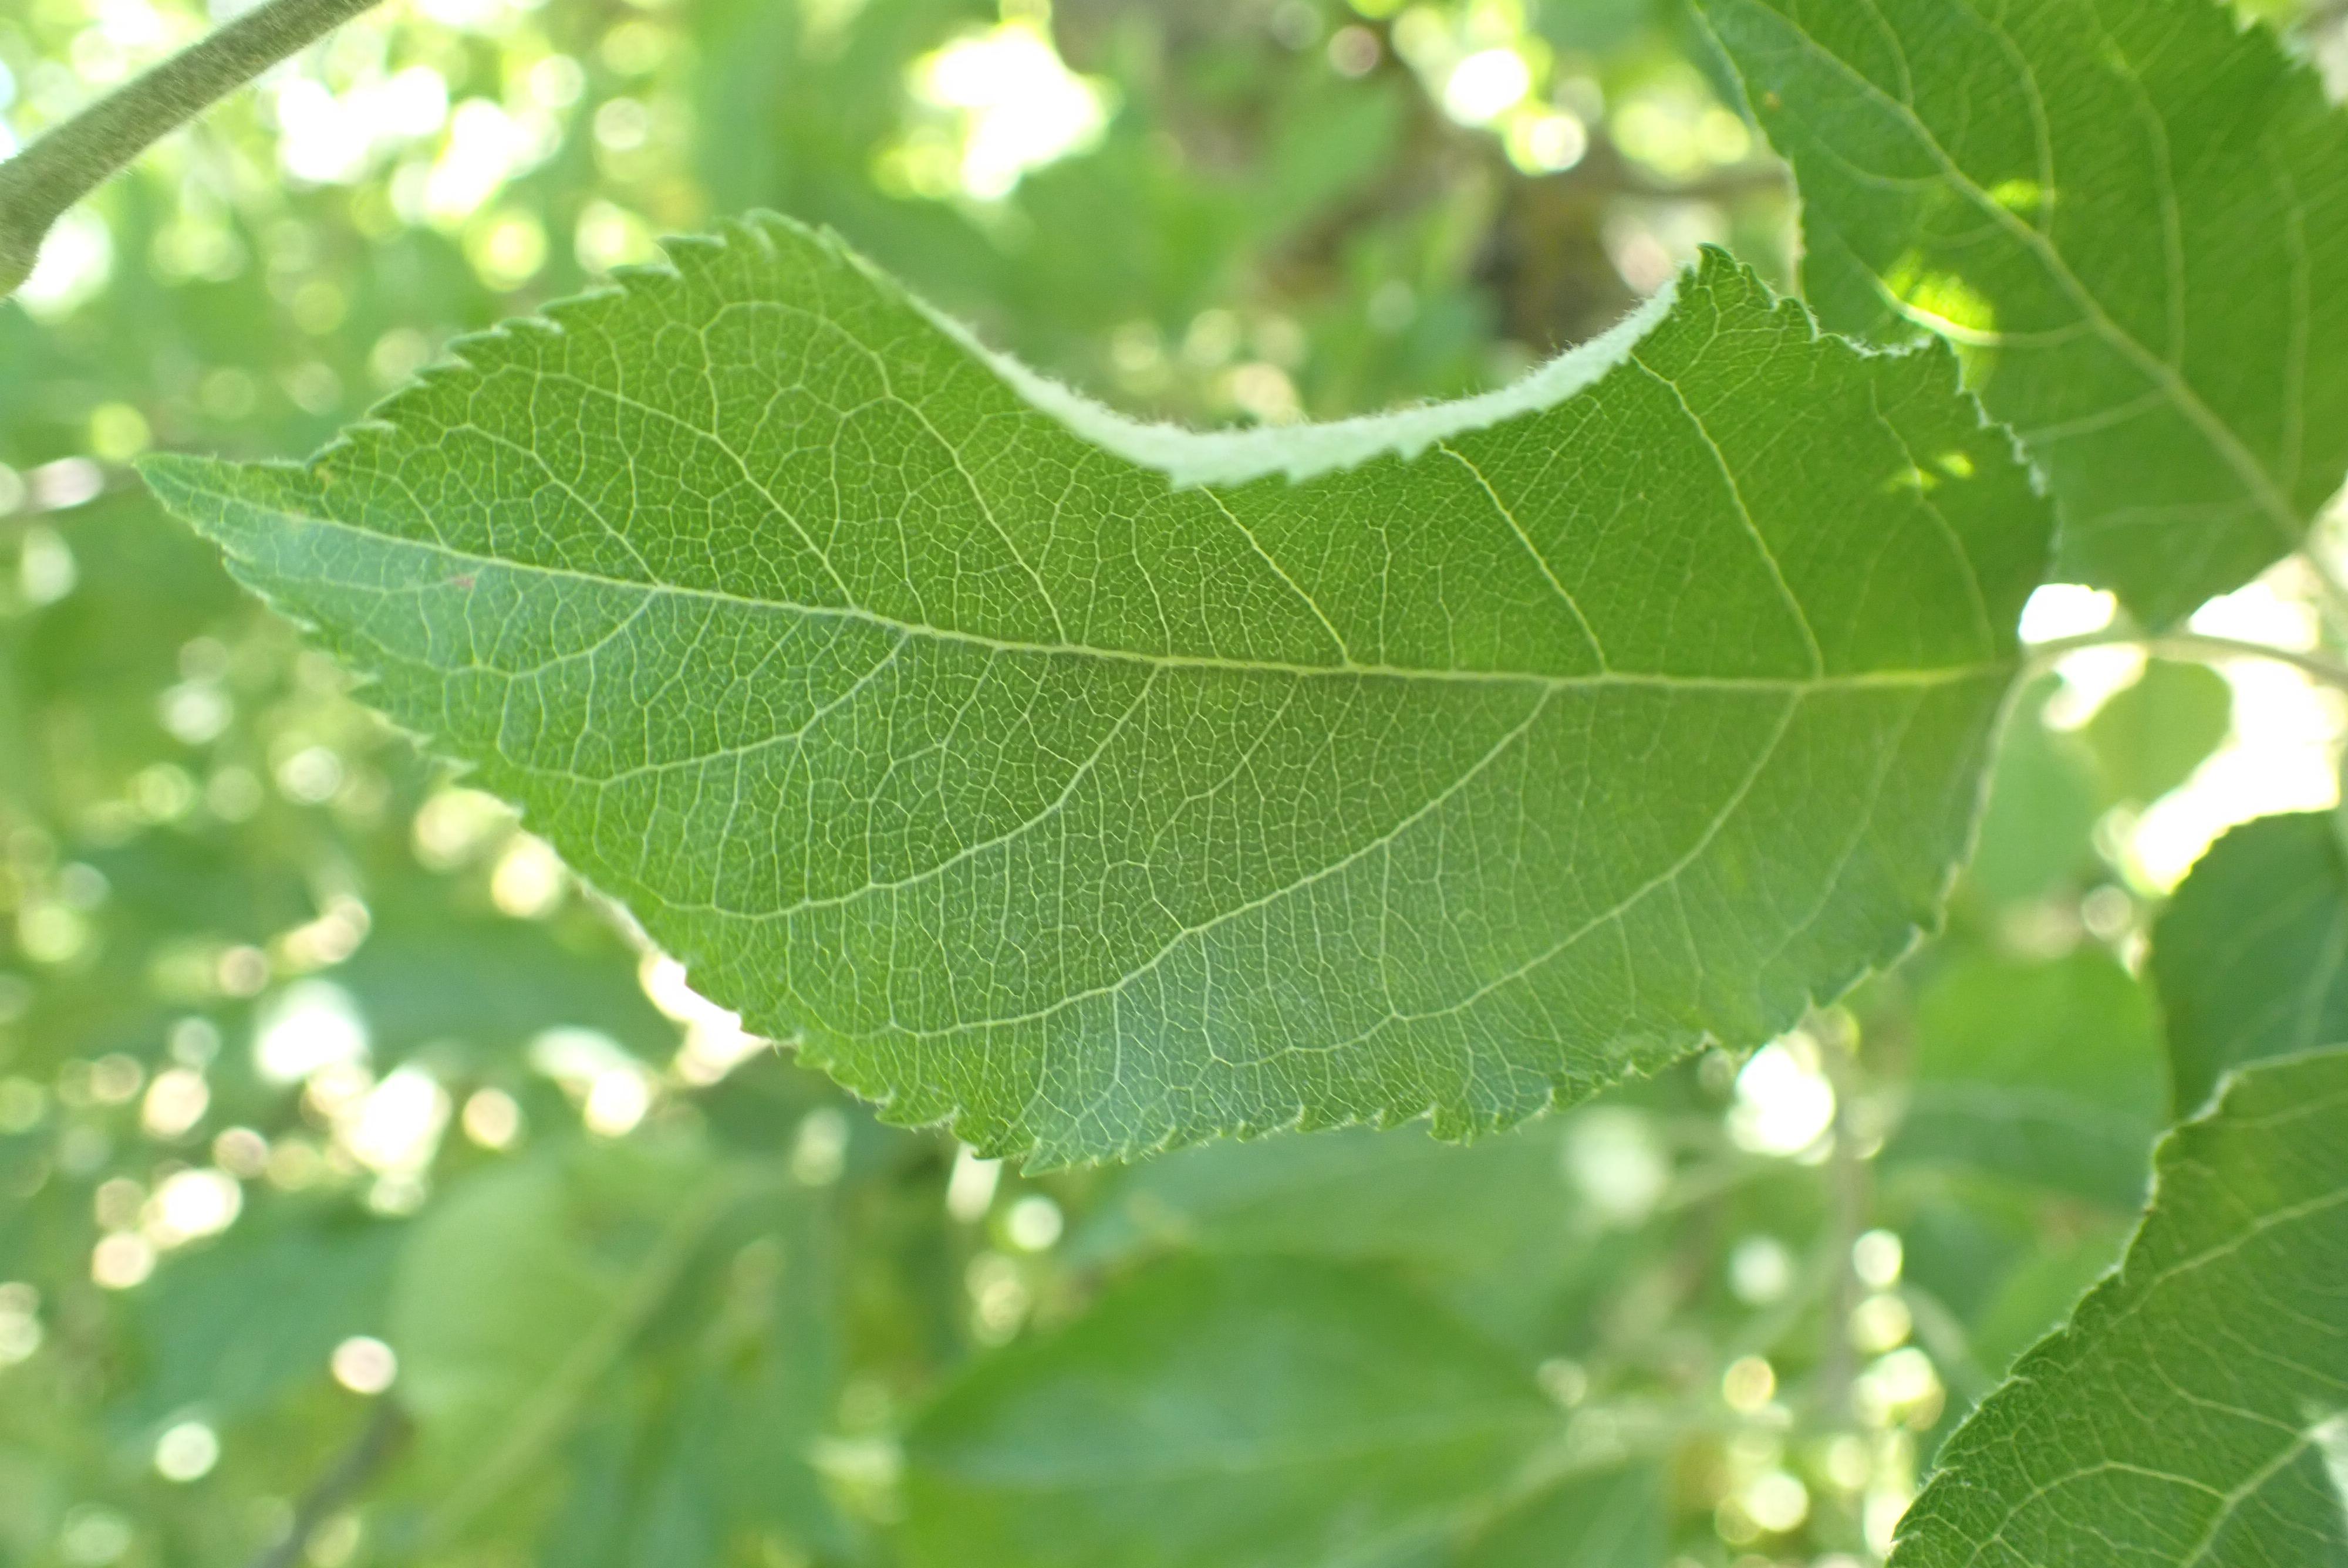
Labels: healthy